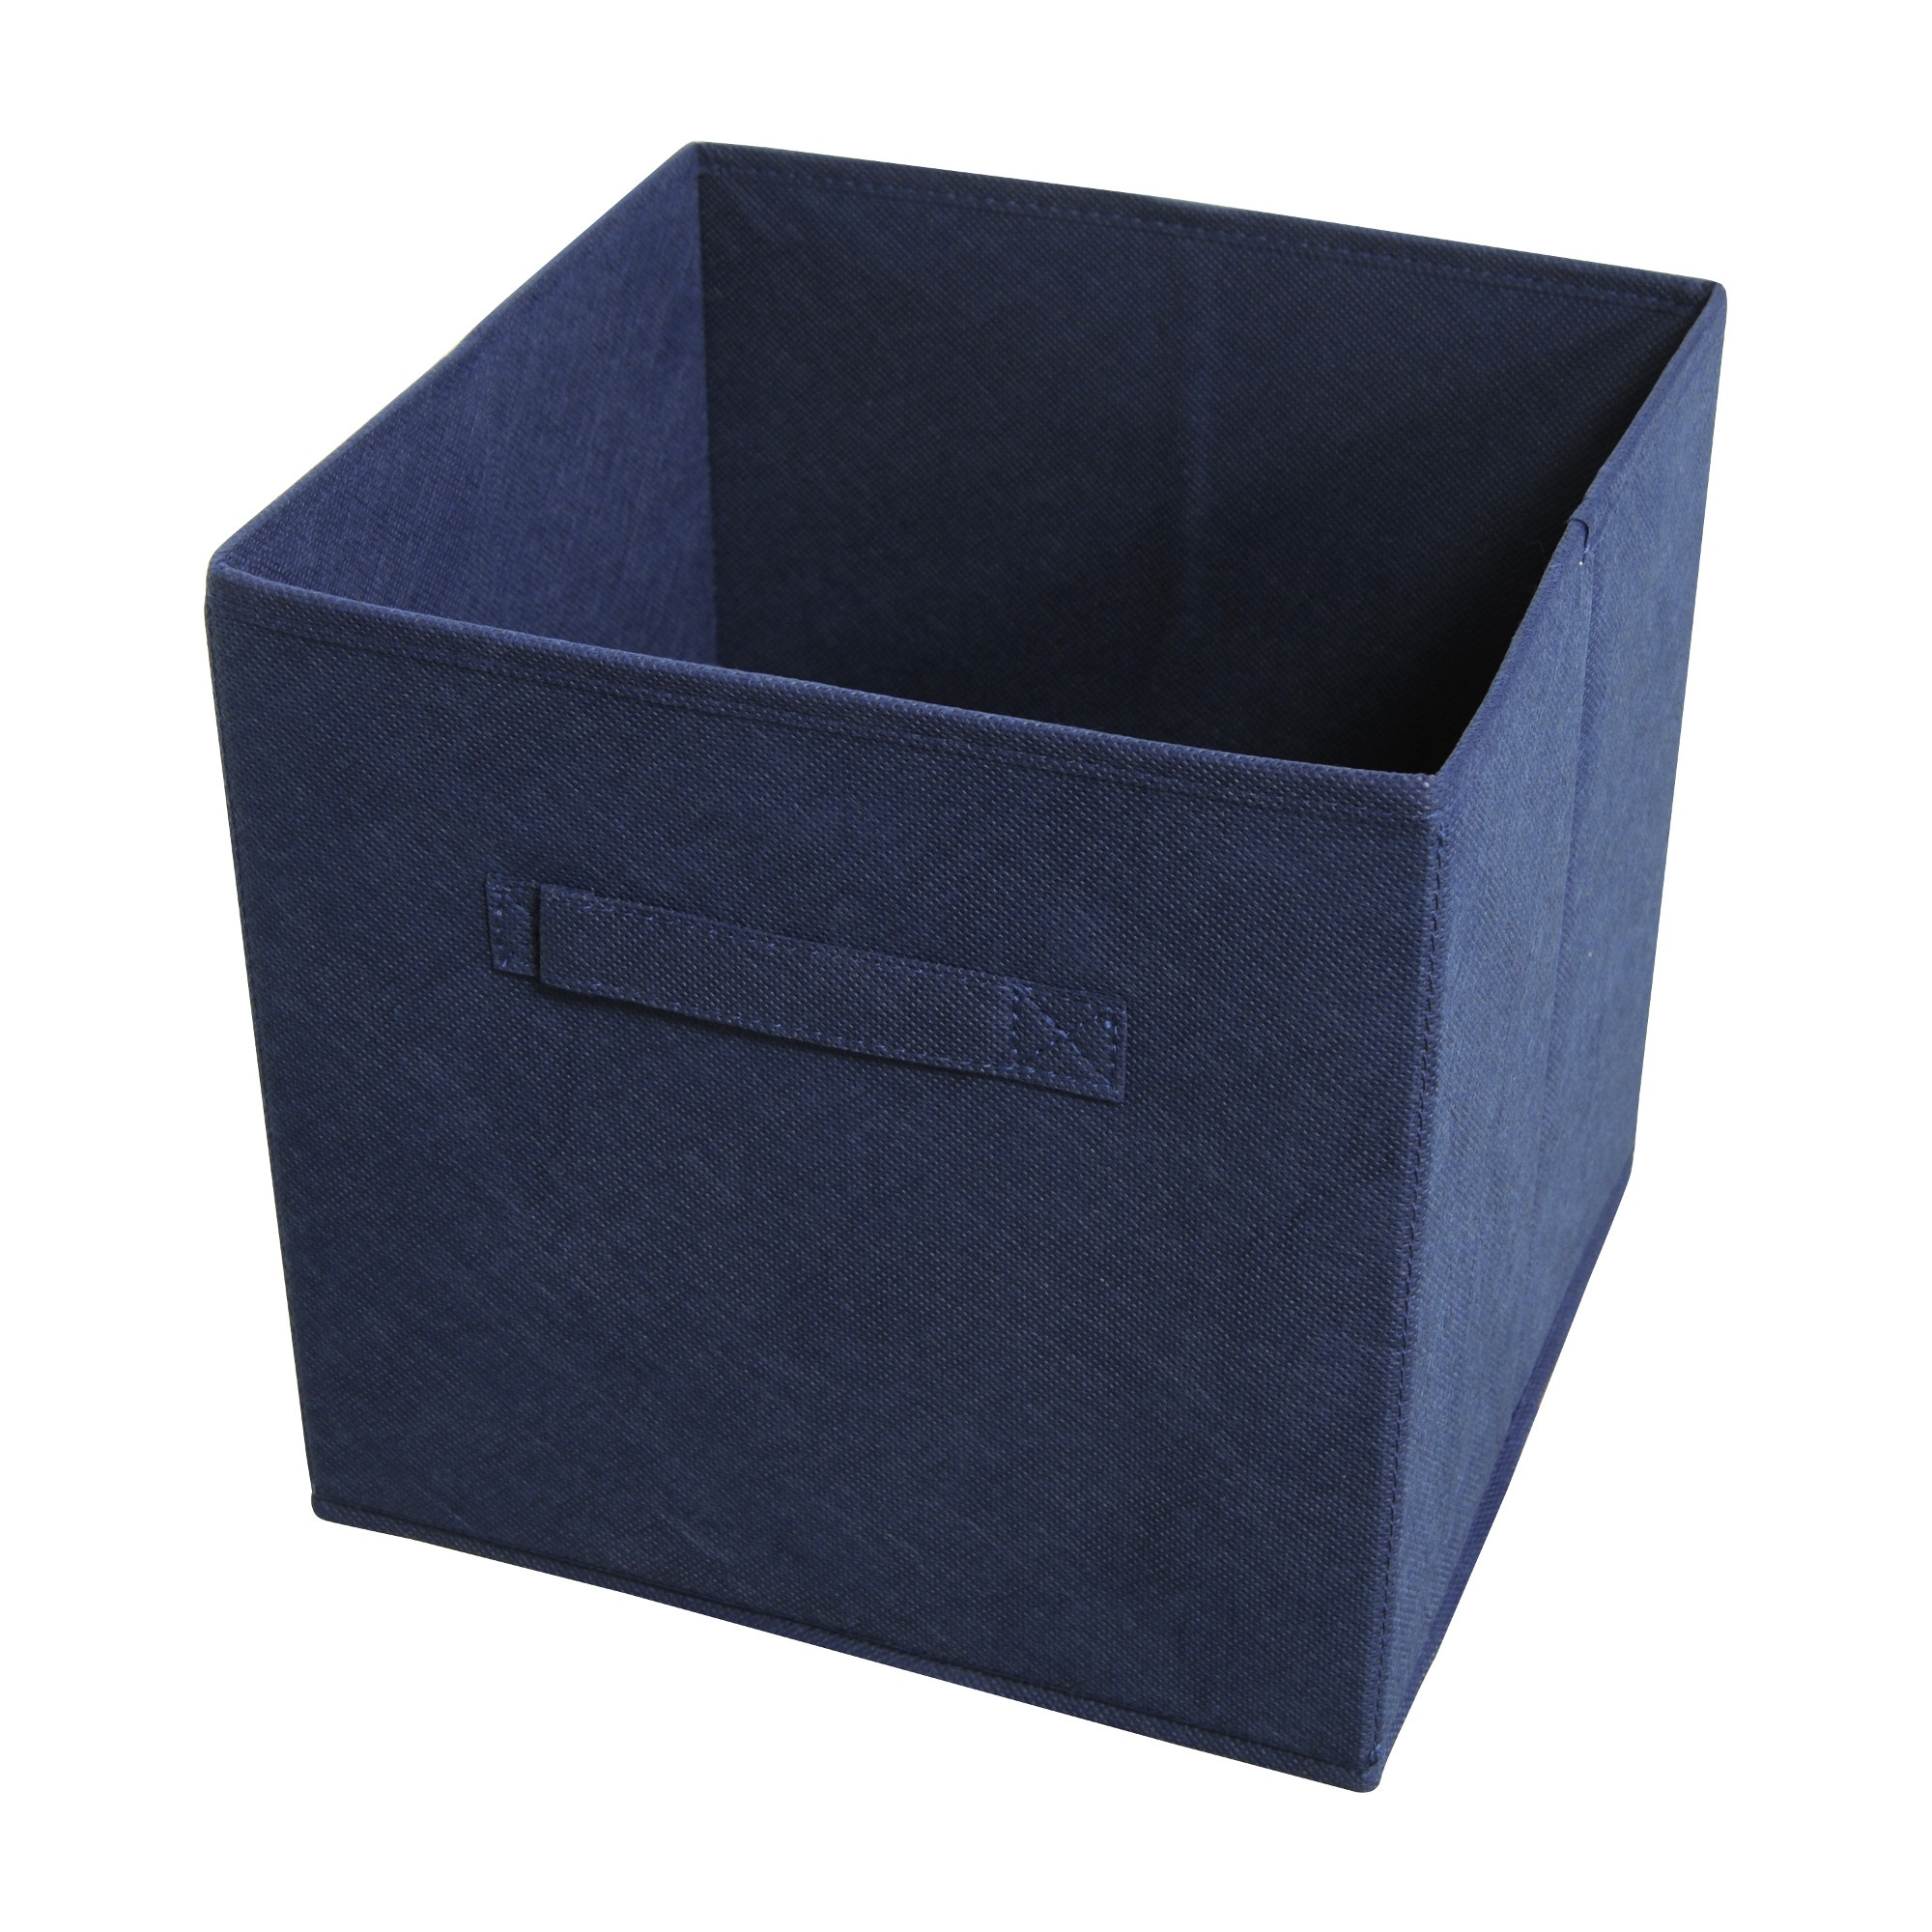
STORAGE BINS NAVY P12
Brand: Single
Category: Furniture > Cabinets & Storage > Closets > Closet Bins